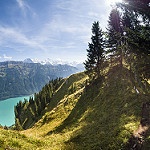
Label: mountain